Tyler Breeze

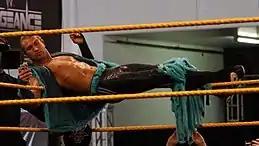
Breeze performing his signature pose

In December, Breeze helped Bo Dallas retain the NXT Championship during a lumberjack match against Adrian Neville, which resulted a match between the two on the January 15, 2014, episode of "NXT", where Neville was victorious. Breeze retorted later that Neville was not good-looking, mocking his nickname. The next month, in a rematch, Neville once again defeated Breeze. On February 27, at NXT Arrival, Breeze was scheduled to face Xavier Woods, but both men were attacked by Alexander Rusev, rendering the match a no contest. Throughout March, Breeze continued his feud with Woods, by attacking him before a match with Rusev, before the two faced each other in a match, which Breeze won. On the May 8 episode of "NXT", Breeze participated in a 20-man battle royal, for a shot at the NXT Championship, and was involved in a three-way tie. As a result, Breeze faced the other two winners, Sami Zayn and Tyson Kidd in a triple–threat match on the following week, which Kidd won. On May 29, at NXT TakeOver, Breeze defeated Sami Zayn in another number one contender's match but in mid–June he suffered a broken finger, which kept him out of action for a month. Breeze returned on the July 24 episode of "NXT", defeating Mojo Rawley and received his title match against champion Adrian Neville on the August 14 episode of "NXT", but was unsuccessful after Kidd interfered and caused a disqualification. This led to a match between Breeze and Kidd on the following week, which Kidd won, when Breeze counted himself out. On September 11, Breeze, along with Zayn and Kidd, once again challenged unsuccessfully for the title at . Prior to this, Breeze made his main roster debut on the September 8 episode of "Raw", teaming with Kidd in a match against Neville and Zayn, to hype their title match. Throughout the next months, Breeze competed in various matches, but was not involved in any feud.